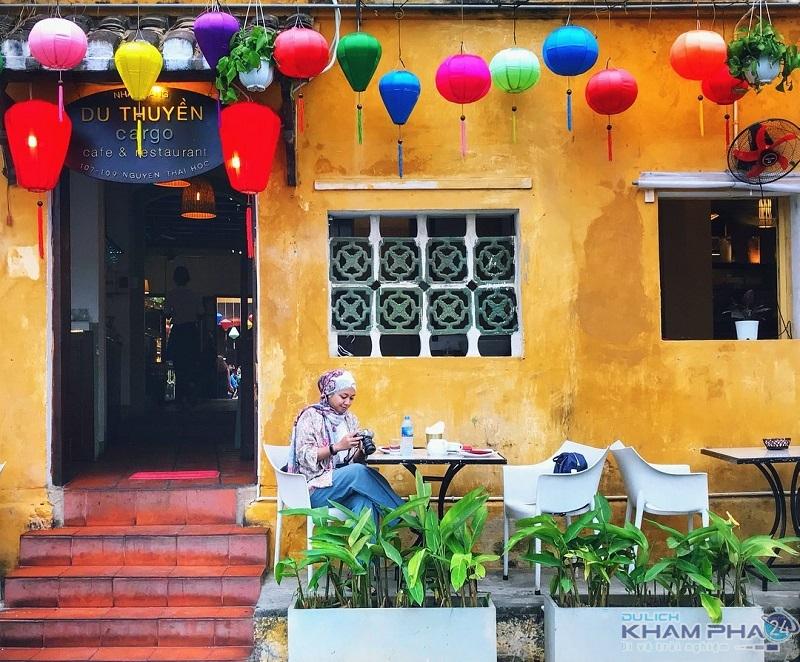
người phụ nữ trùm khăn trên đầu đang cầm máy ảnh trên tay